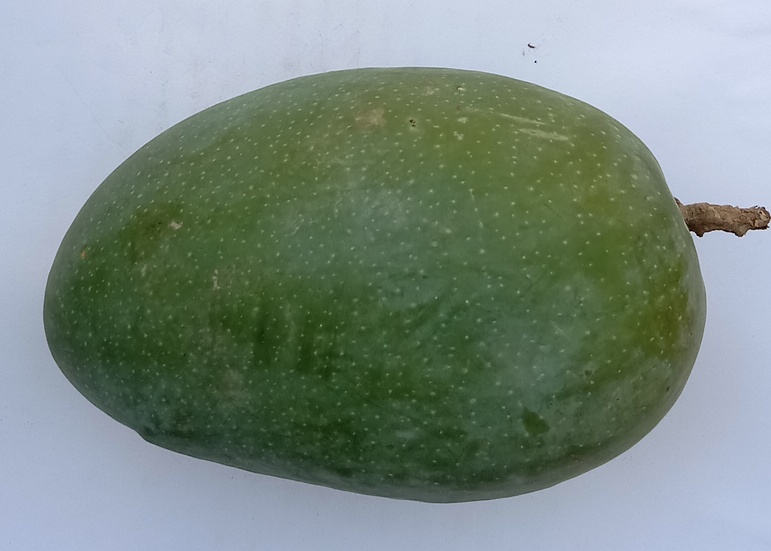
Mango variety: Chaunsa (Black)